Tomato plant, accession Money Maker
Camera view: horizontal (90 deg, fisheye); turntable rotation: 210 degrees
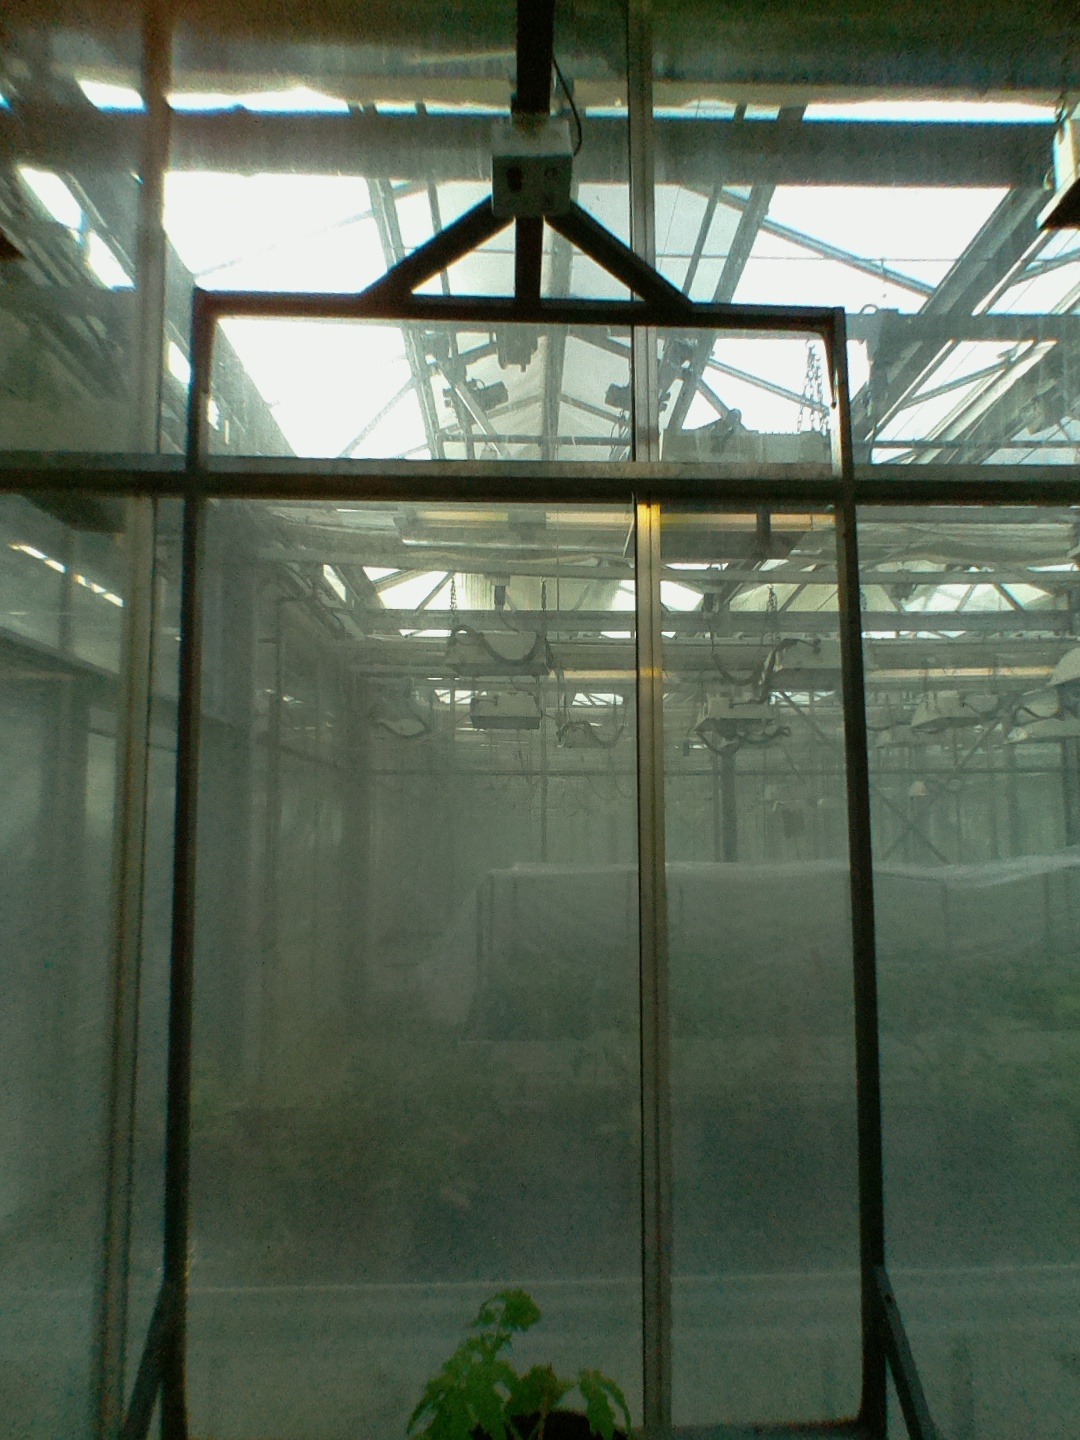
BBCH growth stage 13: 6 of true leaves visible